All Saints' Church, Youlgreave

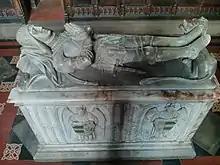
Memorial to Thomas Cockayne (d. 1488)

The church contains an organ by Kirtland and Jardine. The original instrument, comprising two manuals and 16 stops was opened on 15 April 1863. It was renovated in 1873 by Jardine of Manchester. A specification of the organ can be found on the National Pipe Organ Register.